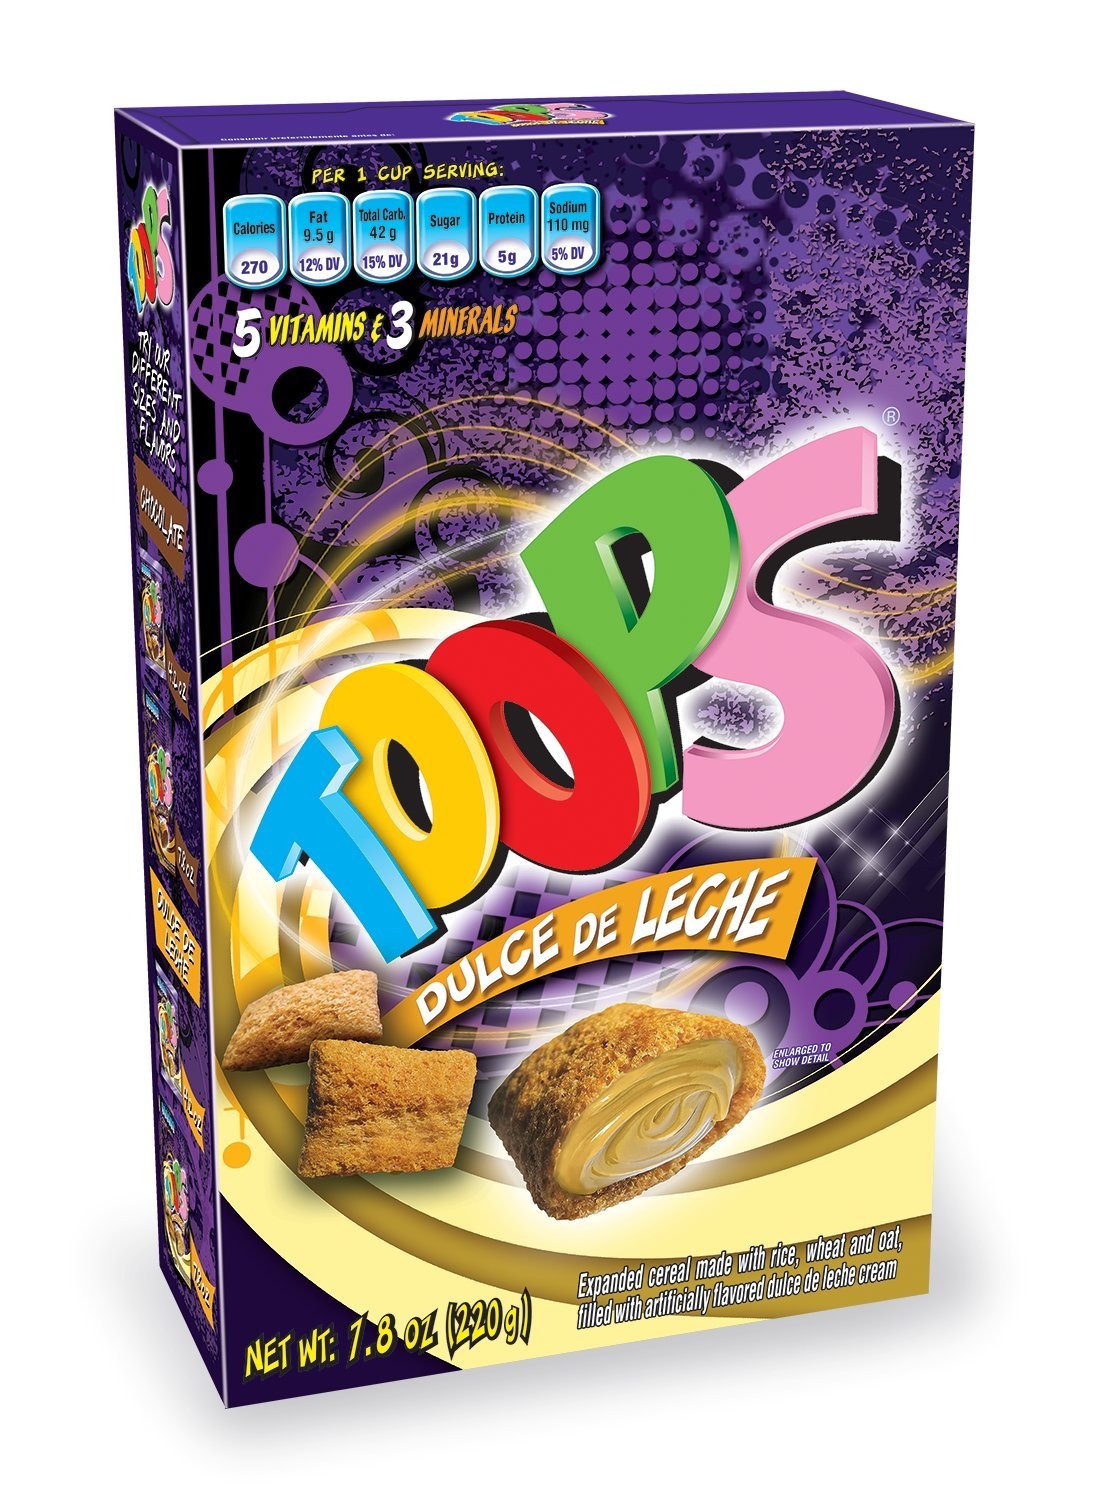
Item Name: TOOPS Dulce De Leche Cereal, 7.8 Ounce (Pack of 12)
Bullet Point 1: Made with oat, wheat, and rice with 5 vitamins and 3 minerals
Bullet Point 2: Cereal
Bullet Point 3: Snack
Bullet Point 4: Allergen information: abalone
Value: 93.6
Unit: ounce

Price: 55